Jean-Joseph Vinache

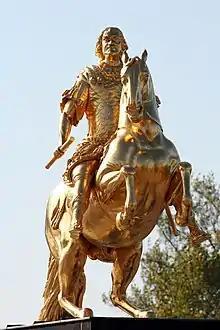
Vinache's "Goldener Reiter" in Dresden

Jean-Joseph Vinache (1696 – 1 December 1754) was a French sculptor who served as the court sculptor to Augustus II, King of Poland and Elector of Saxony. Vinache's equestrian monument of Augustus, known as the "Gilded Horseman" ("Goldener Reiter"), is one of the most familiar sights of Dresden, Germany.